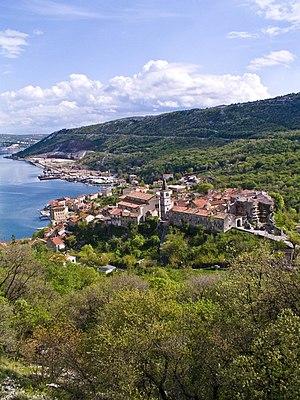
Bakar est une ville et une municipalité située dans le comitat de Primorje-Gorski Kotar en Croatie. Au recensement de 2001, la municipalité comptait 7 973 habitants, dont 90,29 % de Croates et la ville seule comptait 1 614 habitants Bakar est le nom croate du cuivre.